Laken Tomlinson

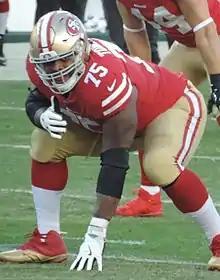
Tomlinson in a game against the Tennessee Titans

On August 31, 2017, Tomlinson was traded to the San Francisco 49ers for a 2019 5th round draft pick. After missing the season opener, Tomlinson started the next 15 games at left guard in 2017.